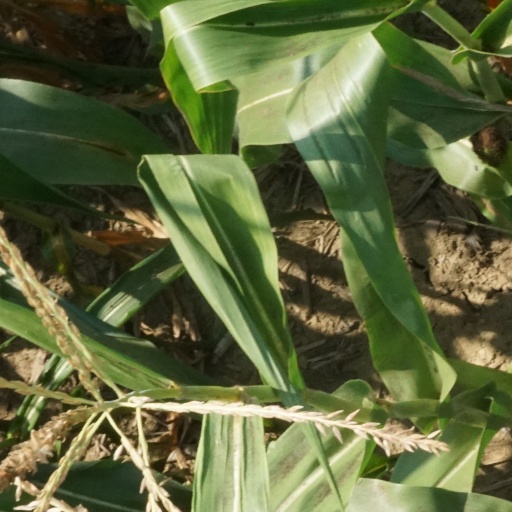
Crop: maize; corn